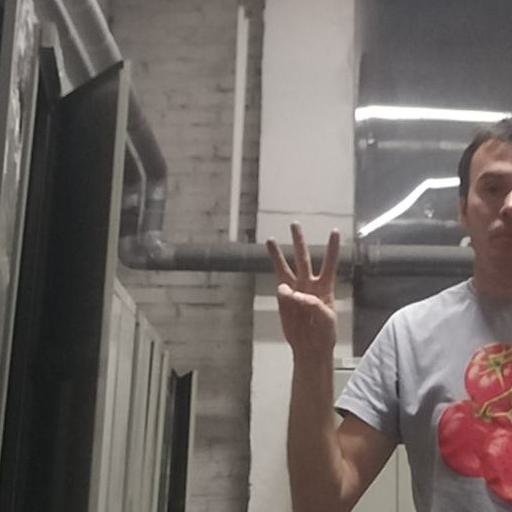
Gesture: three